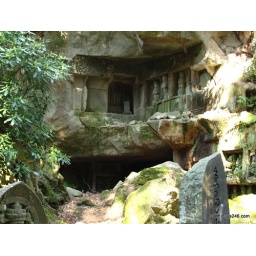
Very creative and skillful work to craft the stone wall in this way.